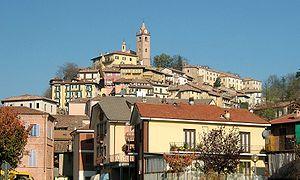
L'association I Borghi più belli d'Italia est née en mars 2001 sous l'impulsion de Conseil du tourisme de l'ANCI.